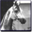
Label: horse